One More Time with Feeling

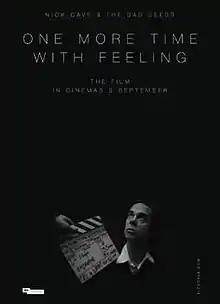
Theatrical-release poster

One More Time with Feeling is a 2016 British documentary film directed by Andrew Dominik. It documents the recording of Nick Cave and the Bad Seeds' sixteenth studio album, "Skeleton Tree", in the aftermath of the death of Nick Cave's 15-year-old son Arthur.